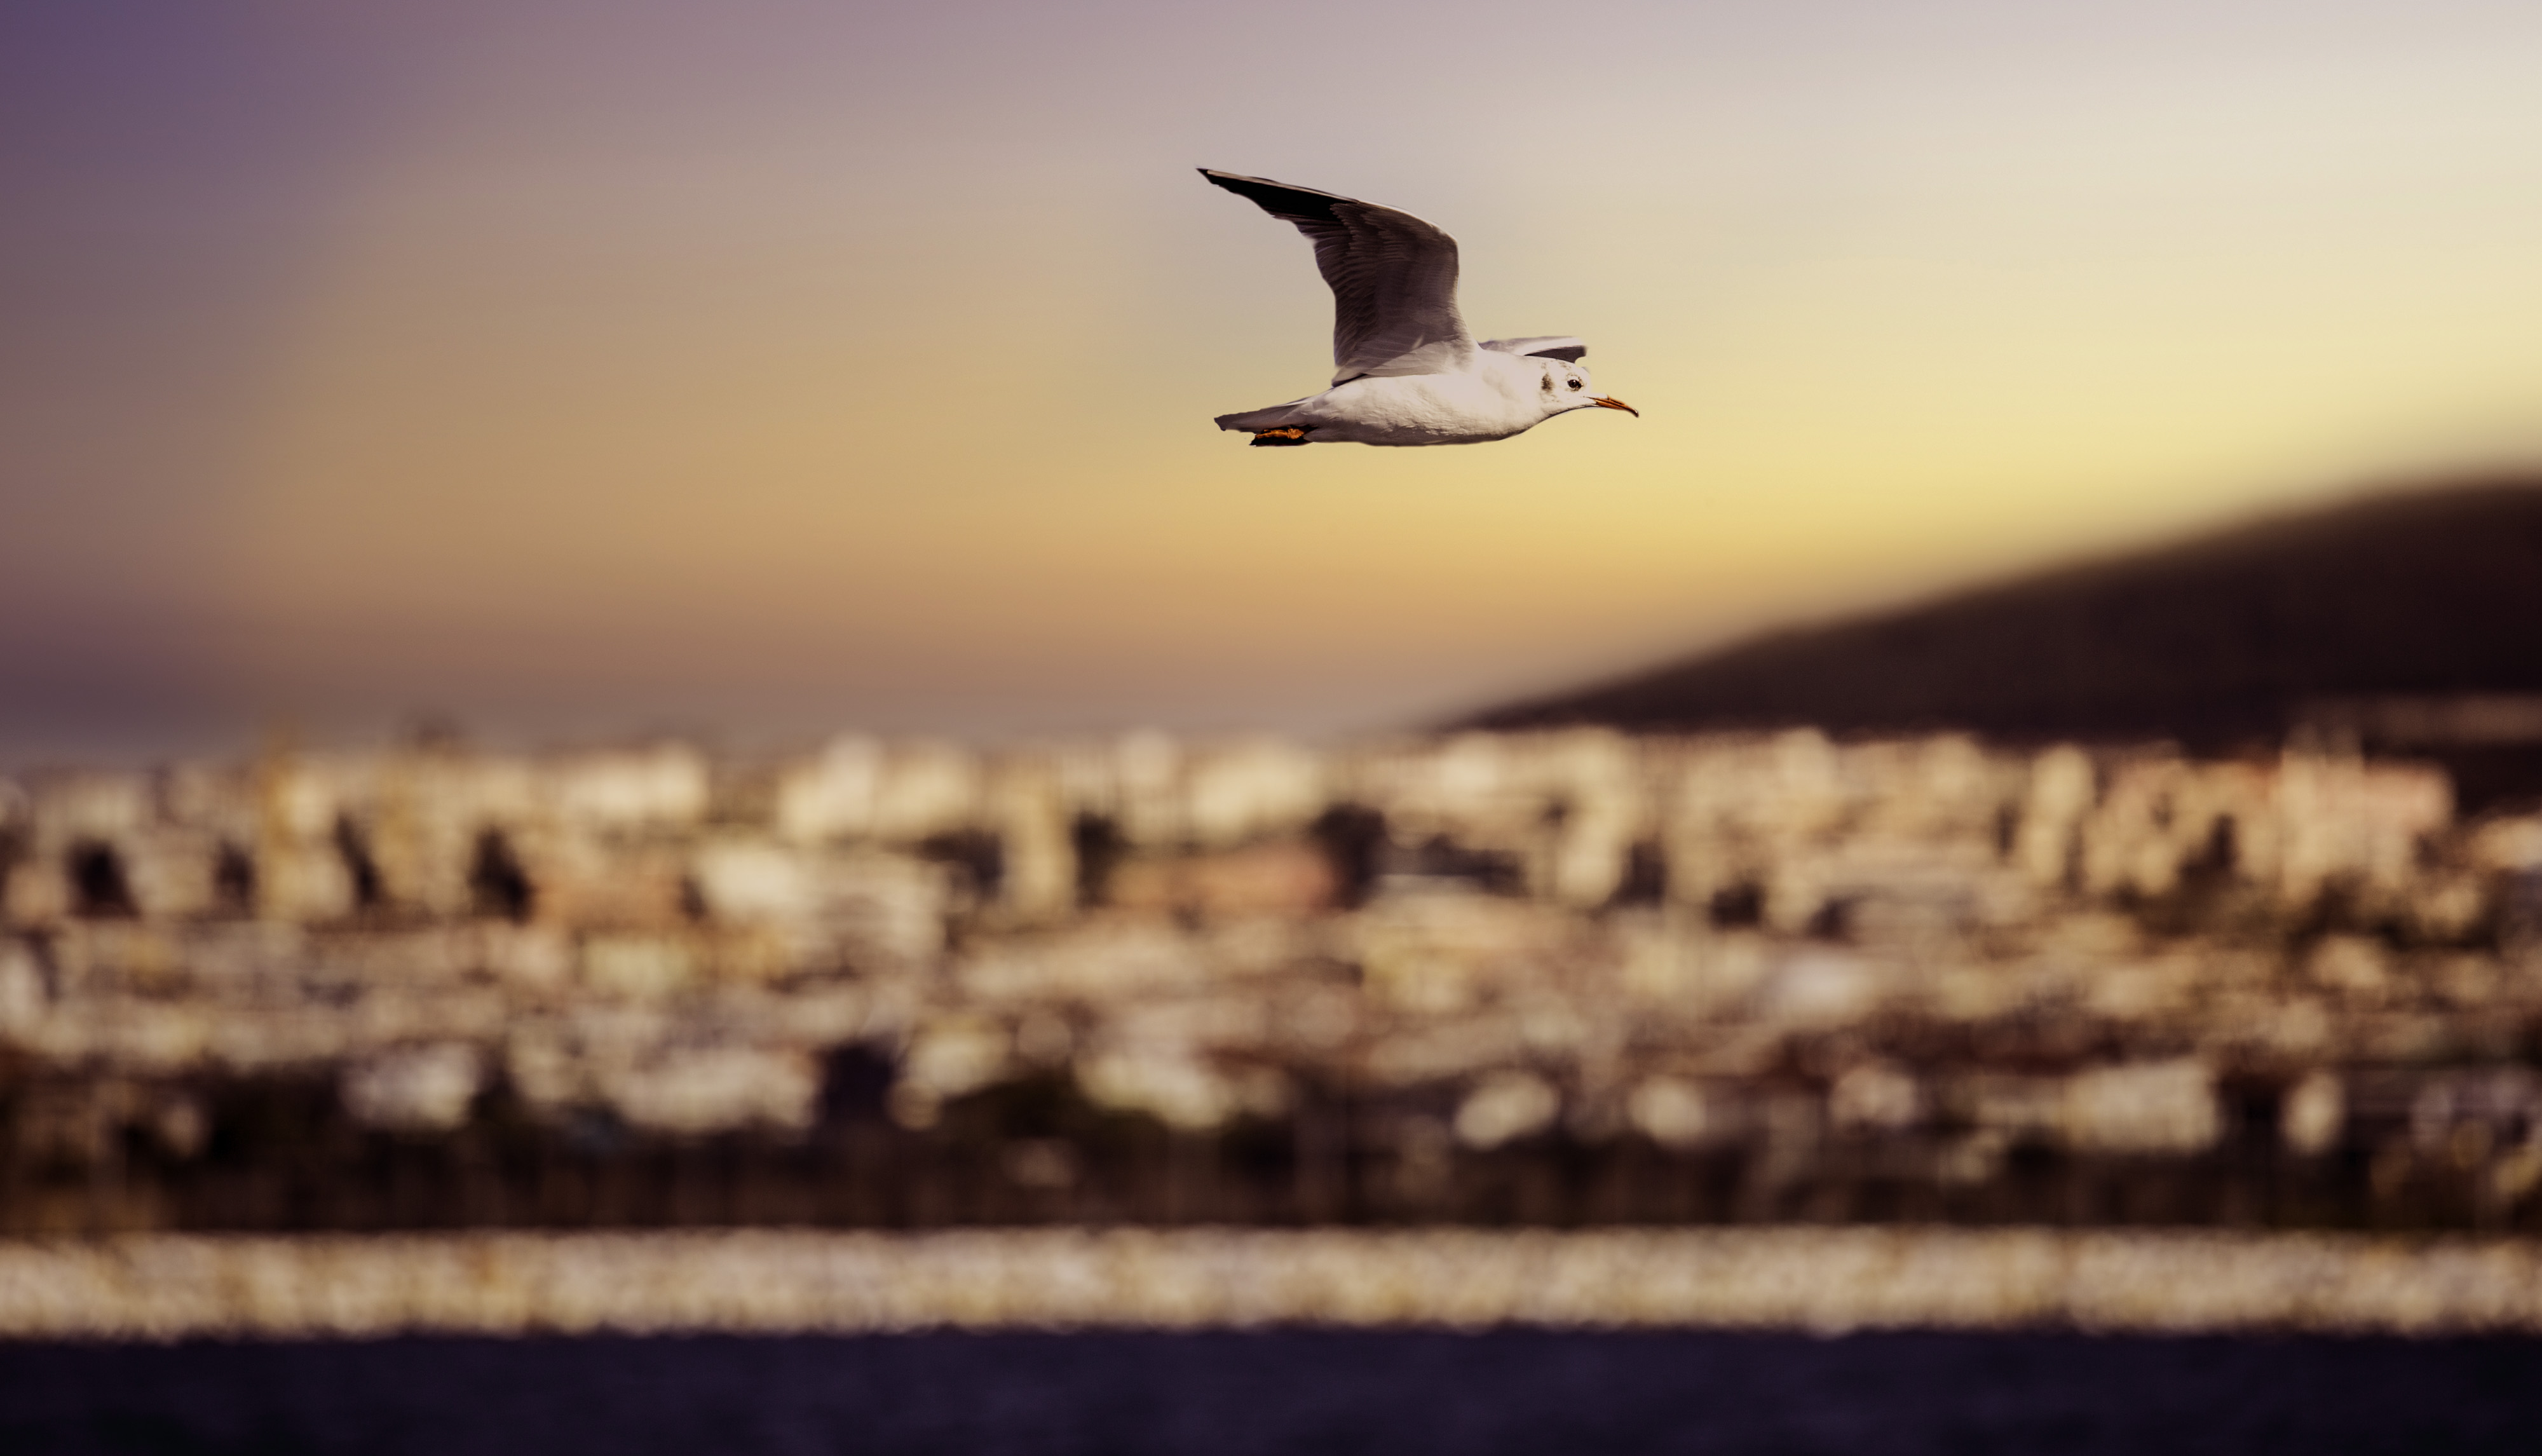
sea, bird, wing, sky, sunset, morning, city, animal, seabird, flying, seagull, gull